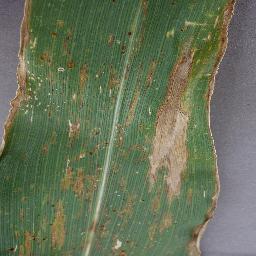
Label: Corn_(Maize)___Gray_Leaf_Spot_(Cercospora)